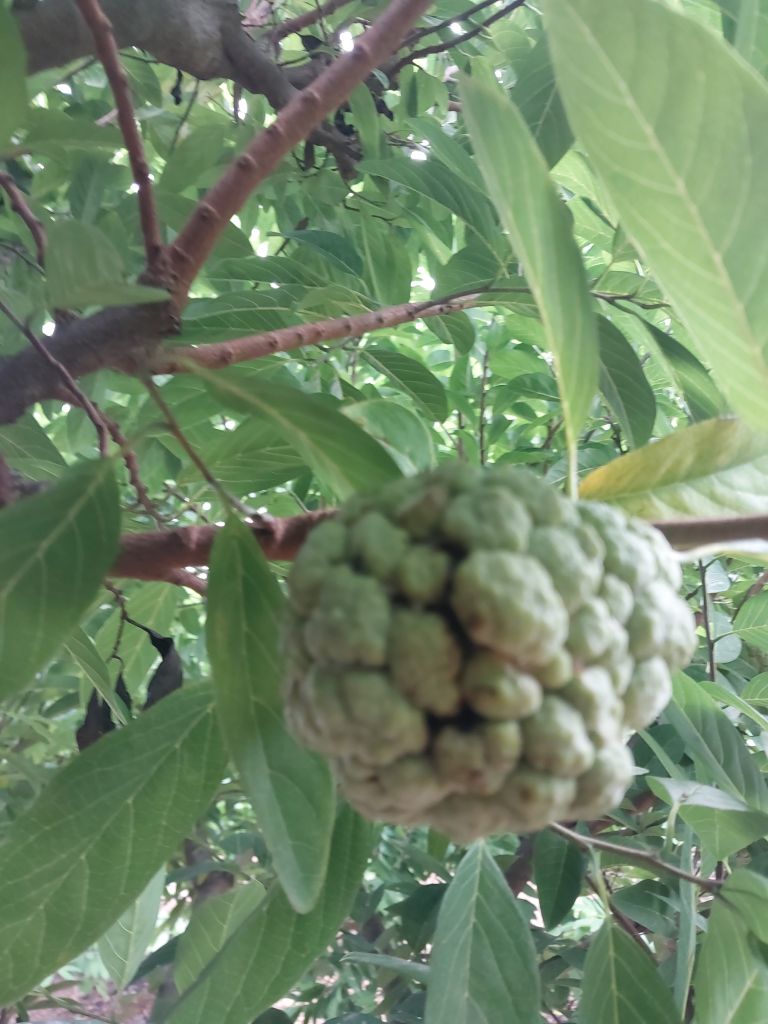
Disease label: Athracnose